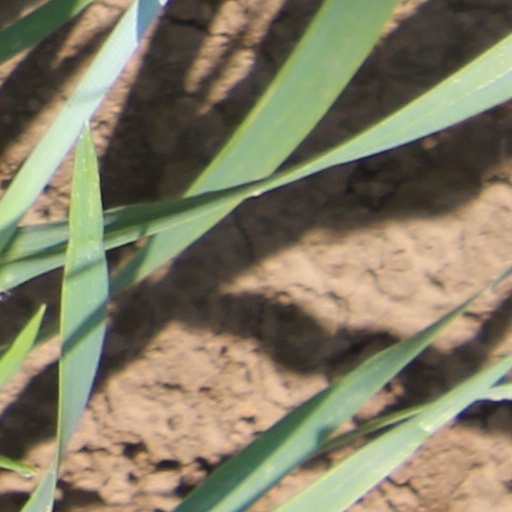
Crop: wheat